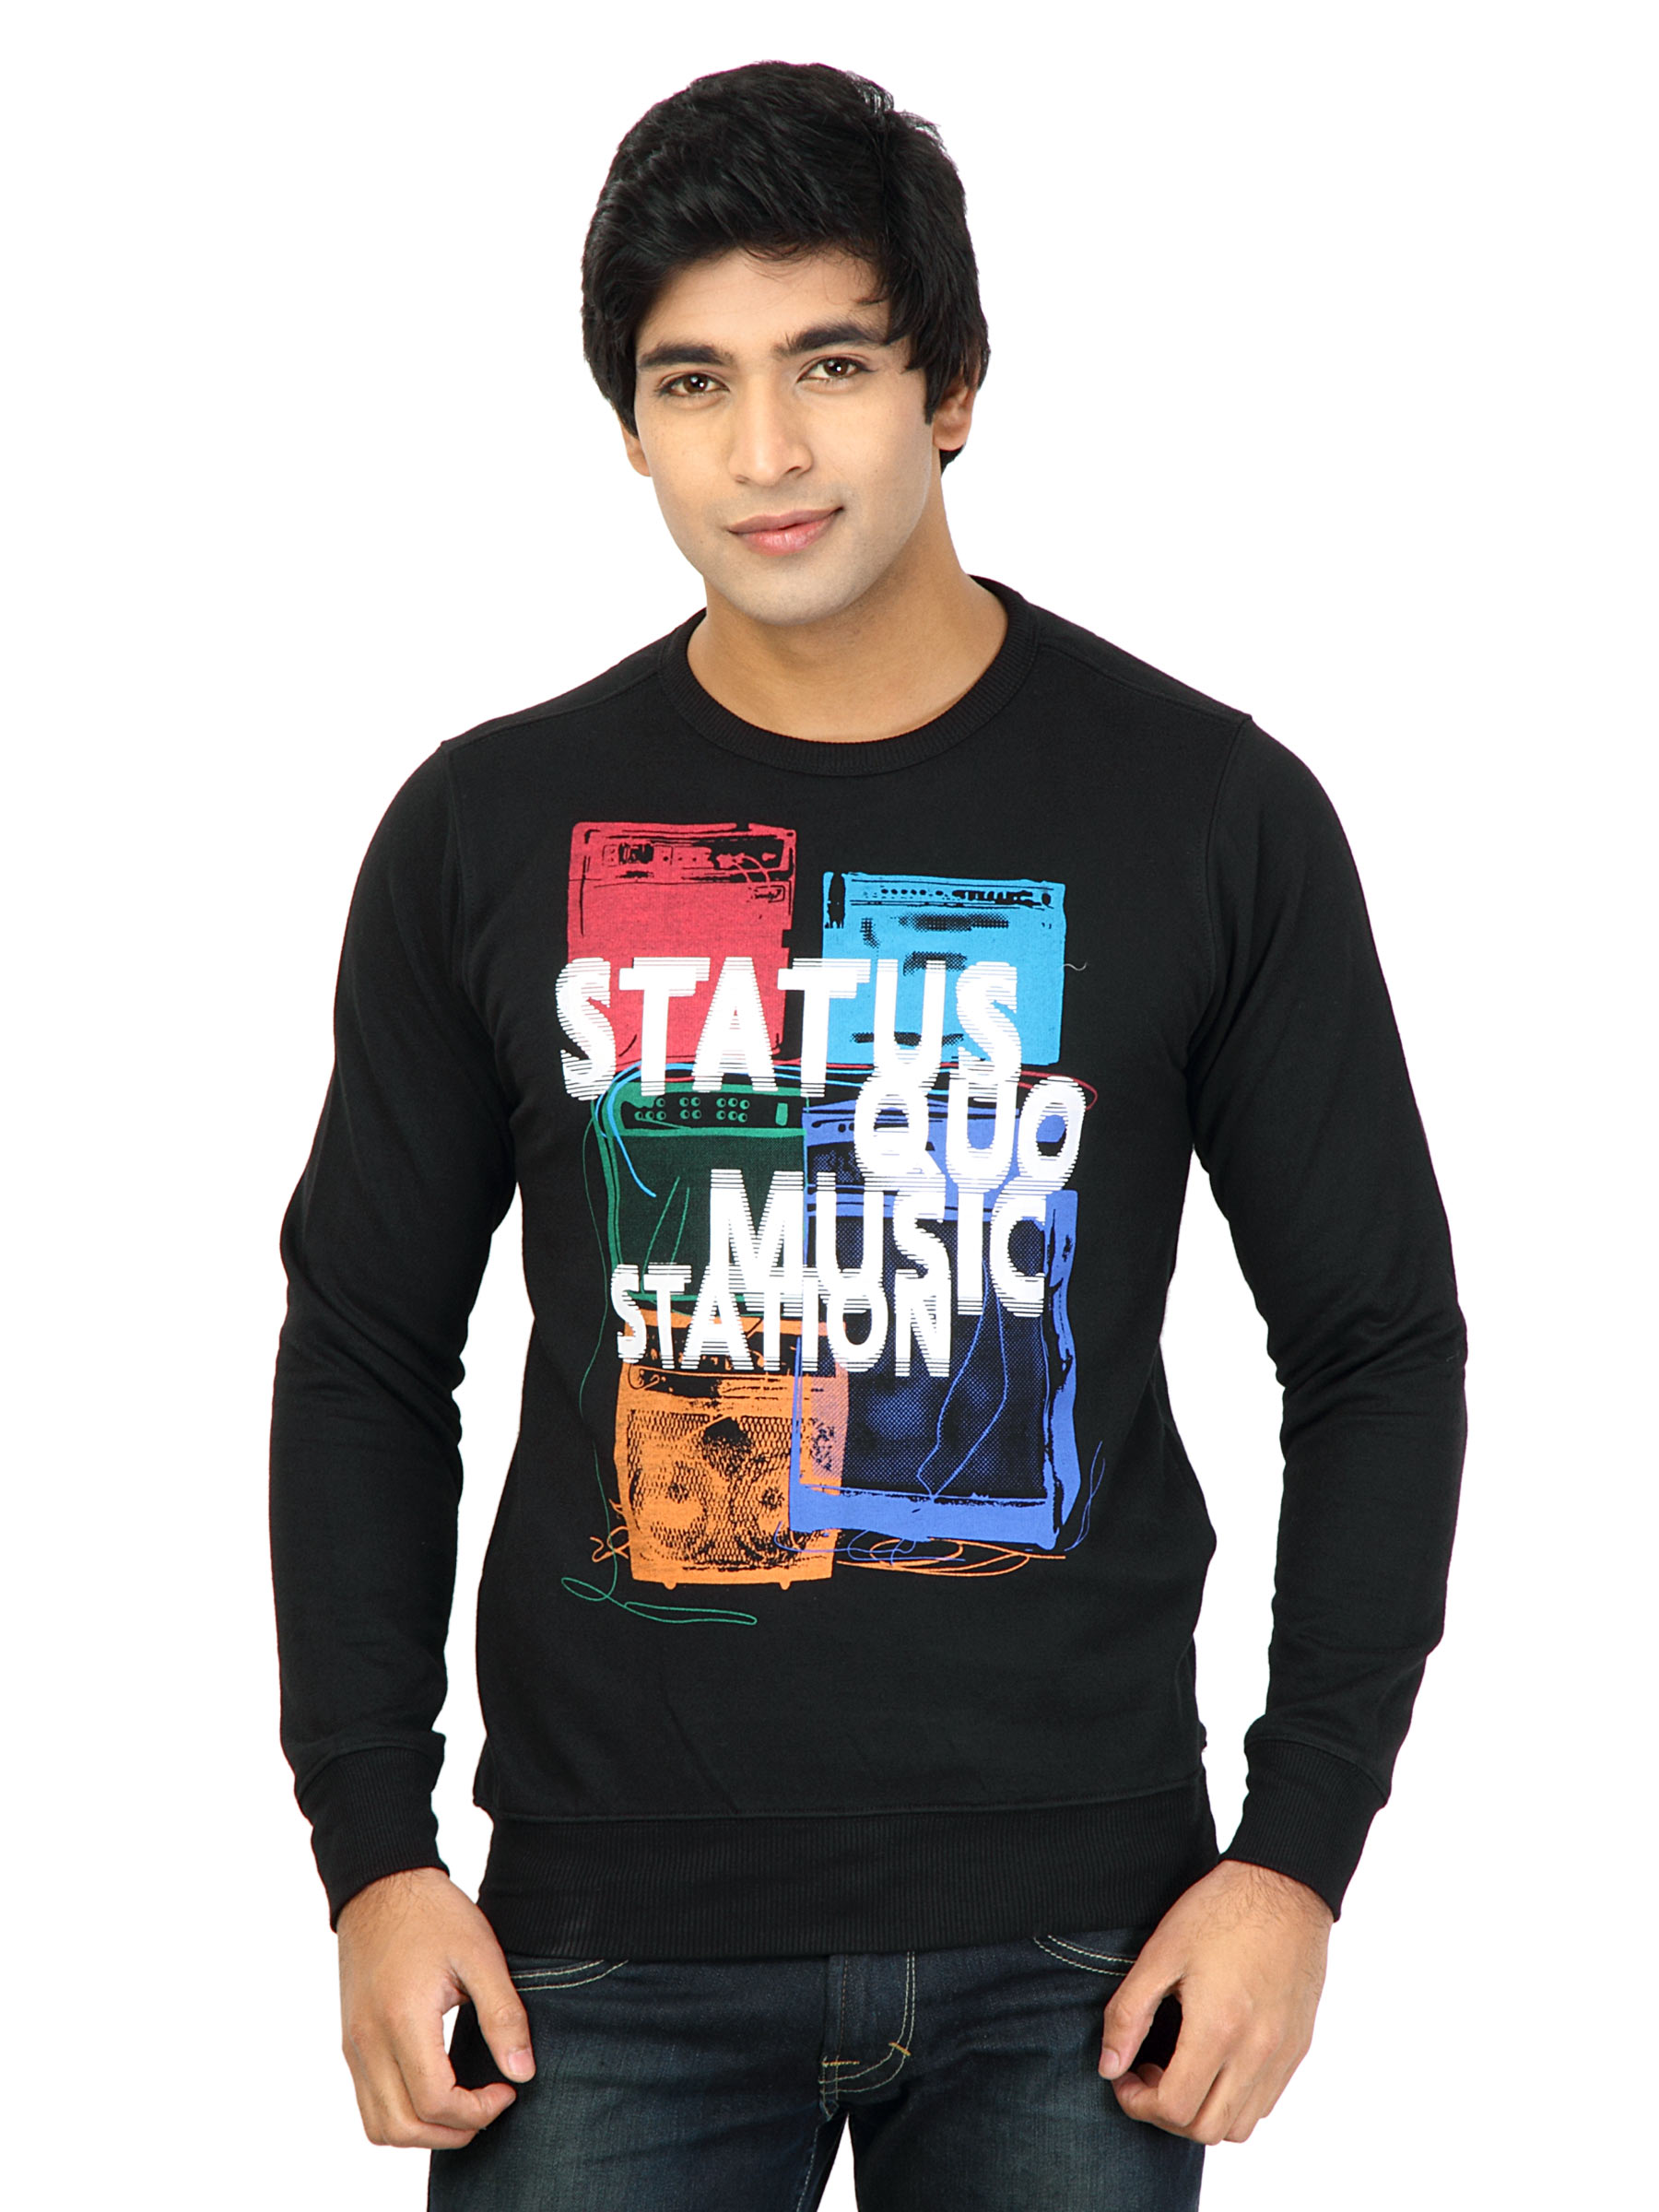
Status Quo Men Printed Black Tshirts
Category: Apparel / Topwear / Tshirts
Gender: Men
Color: Black
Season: Fall 2011
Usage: Casual